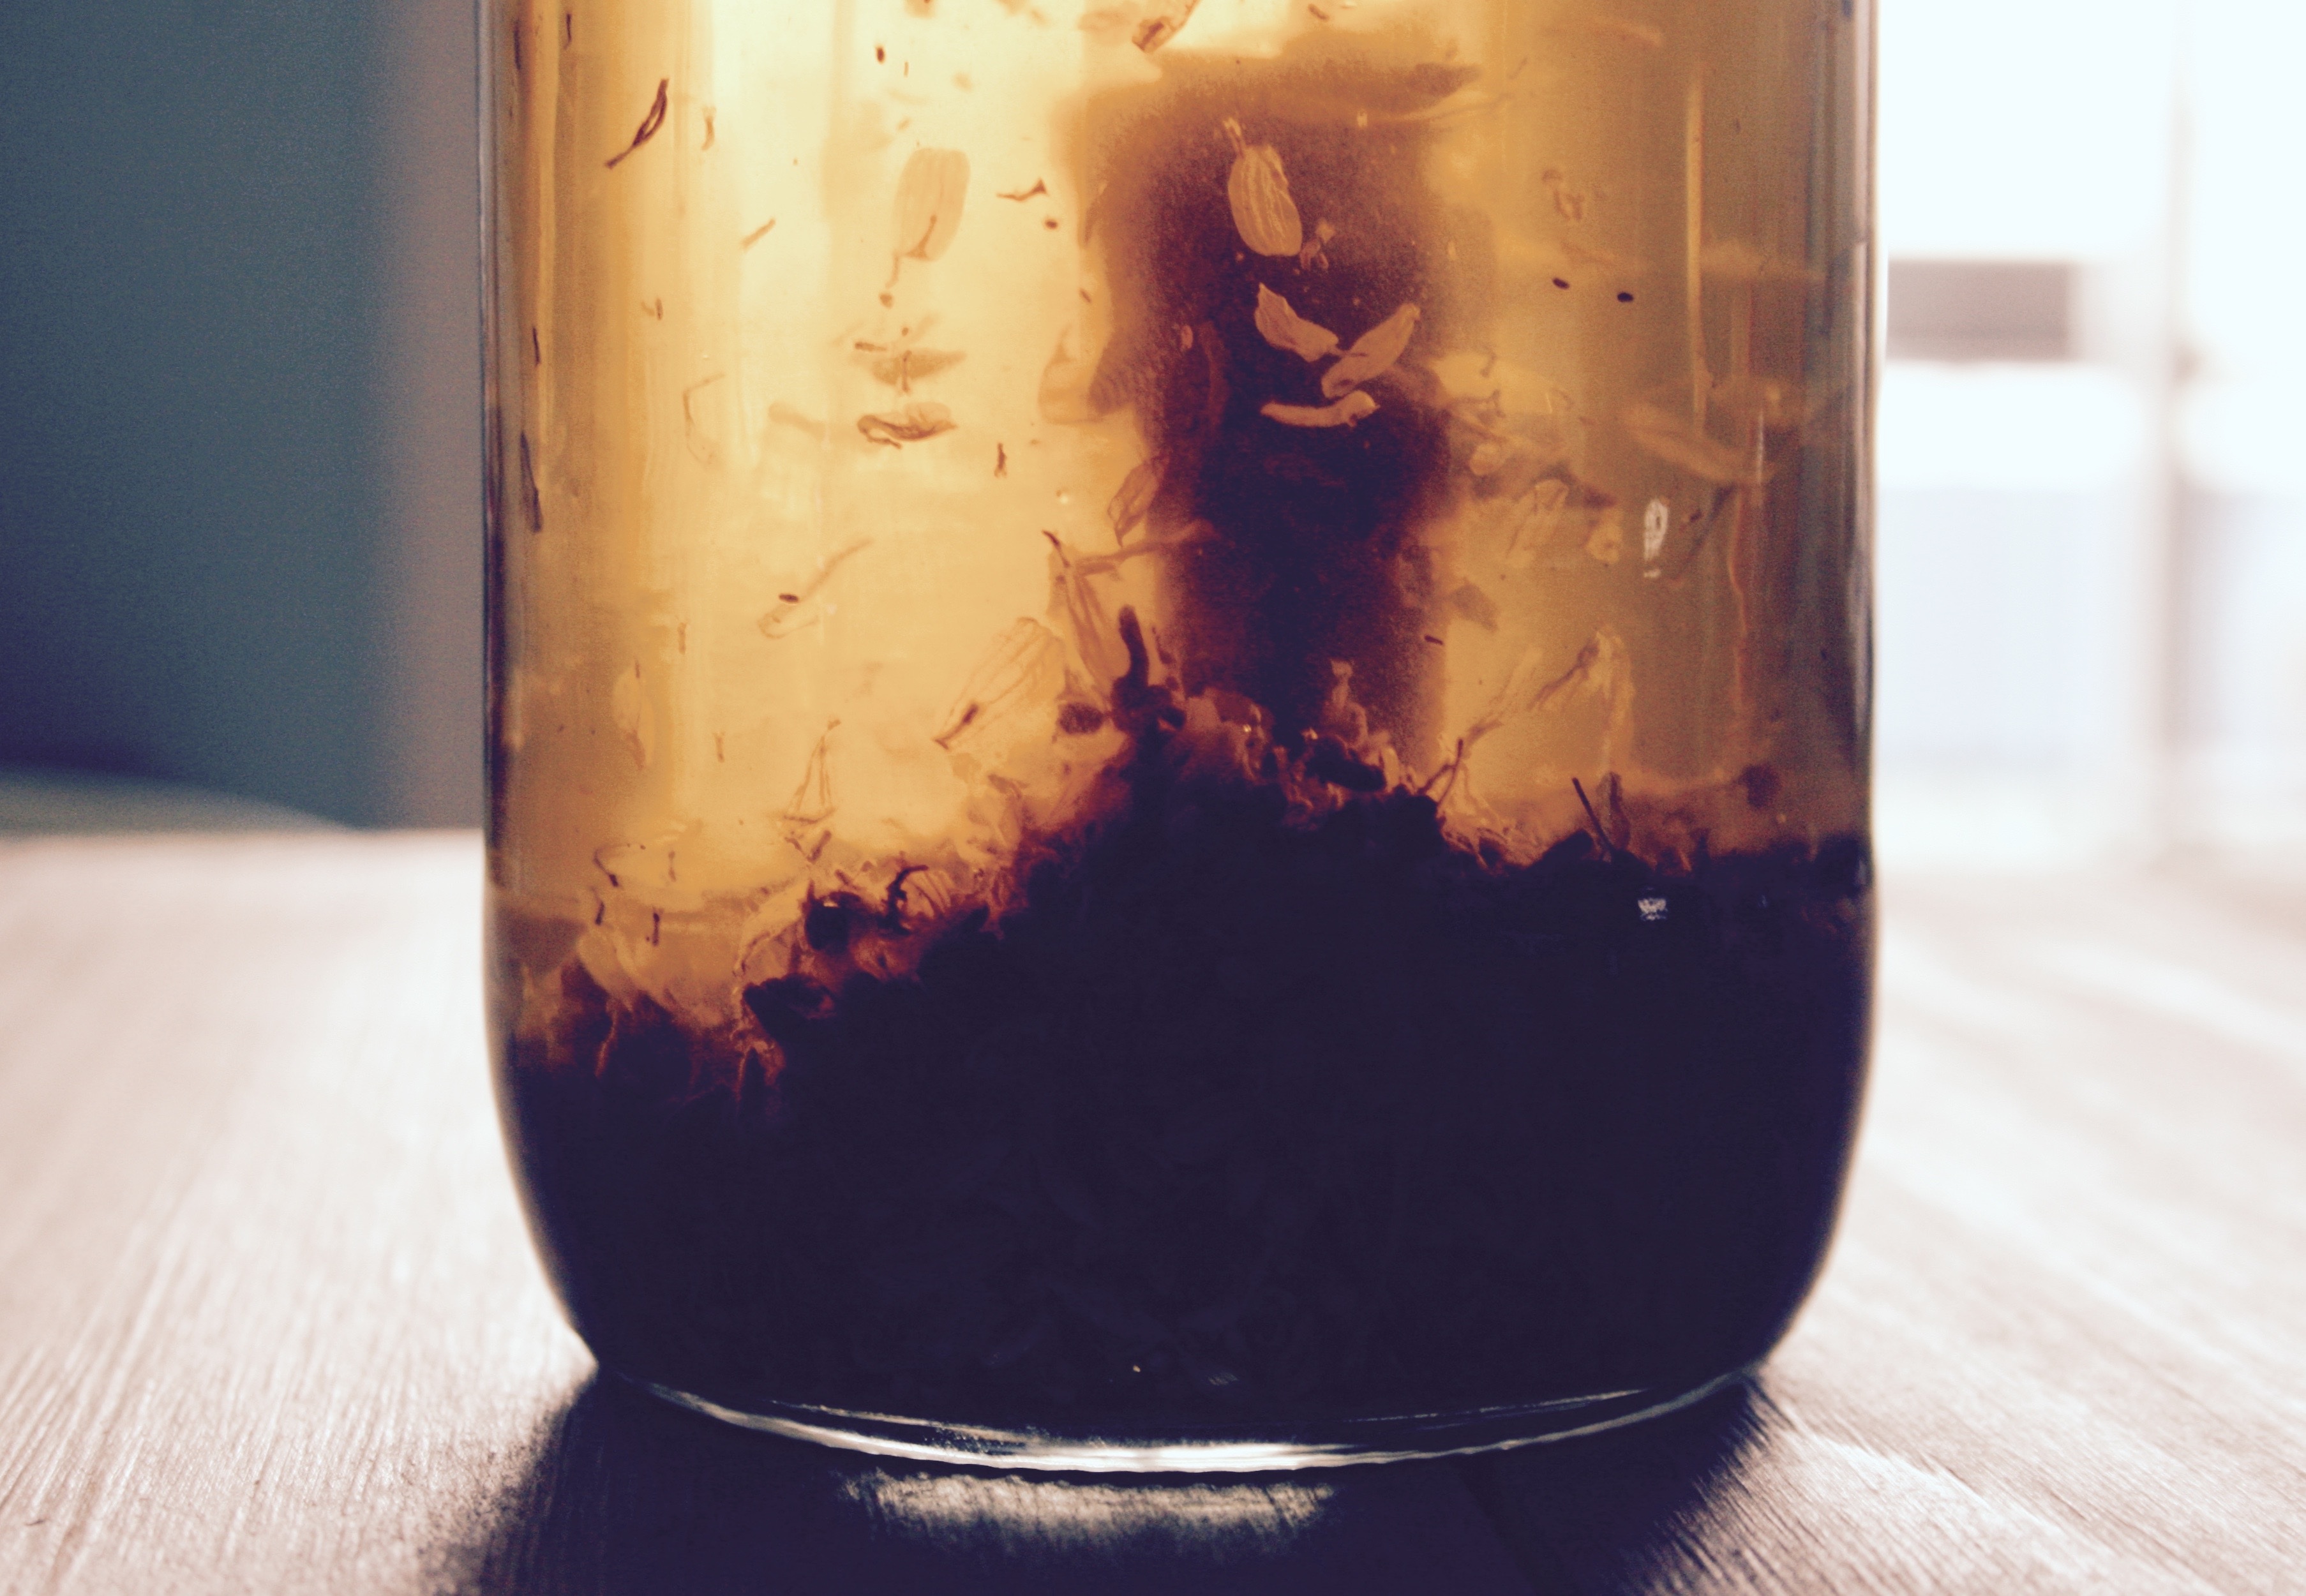
wine, glass, drink, bottle, candle, mug, lighting, beer, shape, alcoholic beverage, man made object, pint us, drinkware